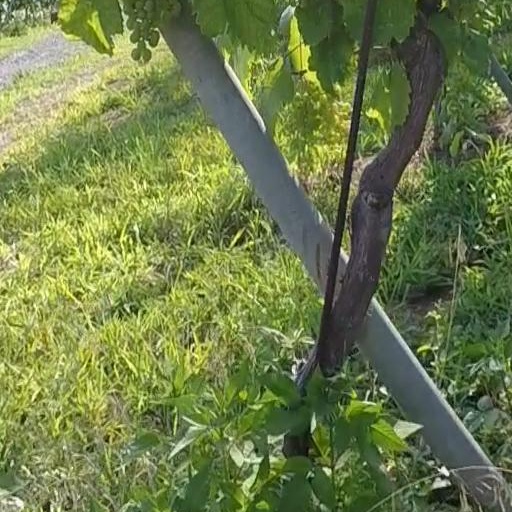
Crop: grape